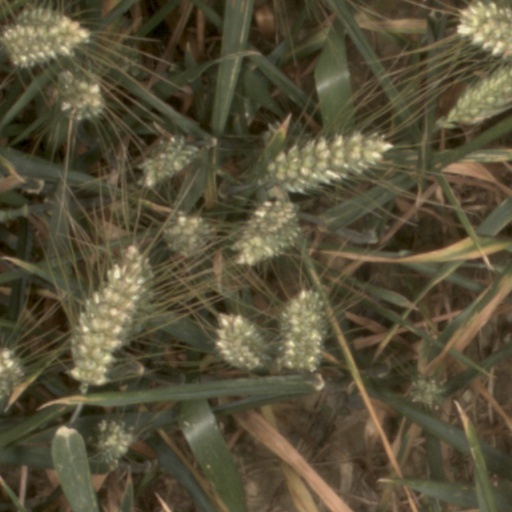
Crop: wheat